Porky in Wackyland

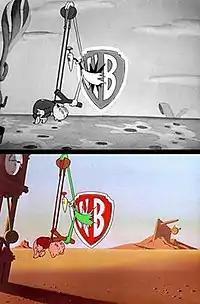
Near-identical moments from "Porky in Wackyland" and its color remake, "Dough for the Do-Do".

Much of the Wackyland sequence was adapted and reused by Clampett for inclusion in his 1943 short "Tin Pan Alley Cats". A color remake of "Porky in Wackyland" was supervised by Friz Freleng in 1948. Re-titled as "Dough for the Do-Do", the remake was released in 1949. The films were nearly identical, in many cases appearing to match frame-by-frame in certain details, albeit with Porky's appearance updated (by redoing most of the animation of the character), the voices having evolved (with less use of speeding-up) and the backgrounds being changed to a surreal, Daliesque landscape. "Dough for the Do-Do" was produced in Technicolor, but was originally released in Cinecolor due to a dispute with the Technicolor corporation. Later reissues were printed by Technicolor.